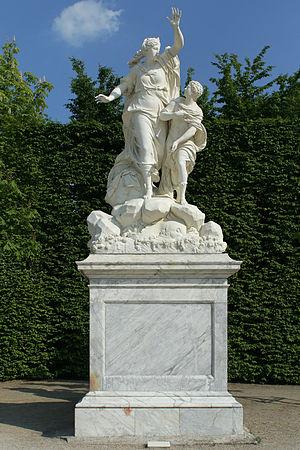
Parc de Versailles, demi-lune du bassin du Char-d'Apollon. Ino frappée de folie par Junon se jetant dans la mer avec son fils Melicerte, par Pierre Granier, 1686-1691, h. 3 m, marbre. inv1850n°9138